Cascada del Vino

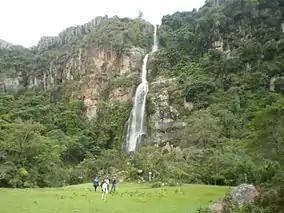
Cascada del Vino

The low population density in the regions near the Dinira National Park and the absence of human communities within the park have definitely helped Dinira is an area with well-preserved ecosystems. The rugged terrain and lack of roads also contribute to maintaining the secluded park and, therefore, free from external problems threatening nature.